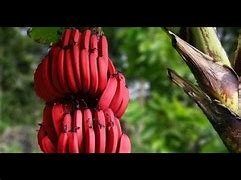
Label: banana